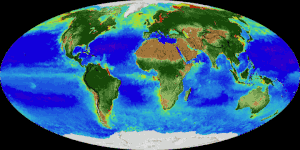
Cycle annuel de l'enneigement et de la végétation
La « suite de radiomètres pour imageurs dans l'infrarouge et le visible » est un système de capteur conçu et fabriqué par la société Raytheon. Elle est embarquée à bord des satellites météorologiques Suomi NPP et NOAA-20. VIIRS est l'un des cinq instruments clés emportés à bord du satellite Suomi NPP, lancé le 28 octobre 2011. VIIRS est radiomètre à balayage qui collecte des images et des mesures radiométriques de la terre, de l'atmosphère, de la cryosphère et de l'océan mondial dans toutes les bandes du visible et de l'infrarouge du spectre électromagnétique. C'est l'un des outils les plus utilisés pour cartographier à grande échelle la pollution lumineuse.